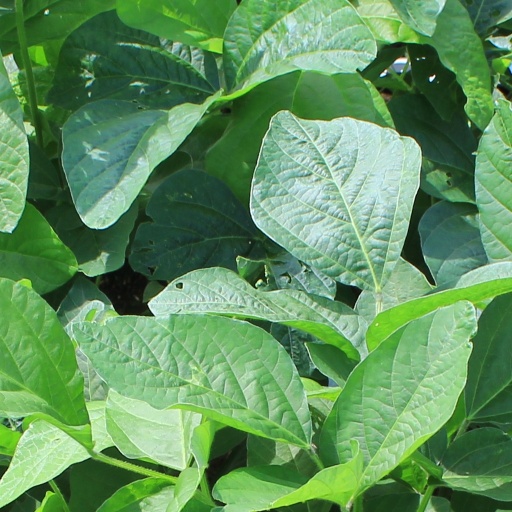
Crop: soybean